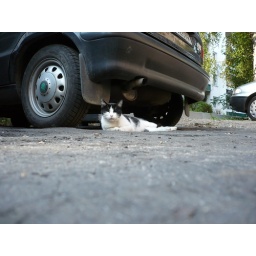
It's the fat cat again, this time almost run over by a standing car.